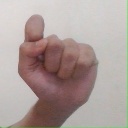
अक्षर: घ